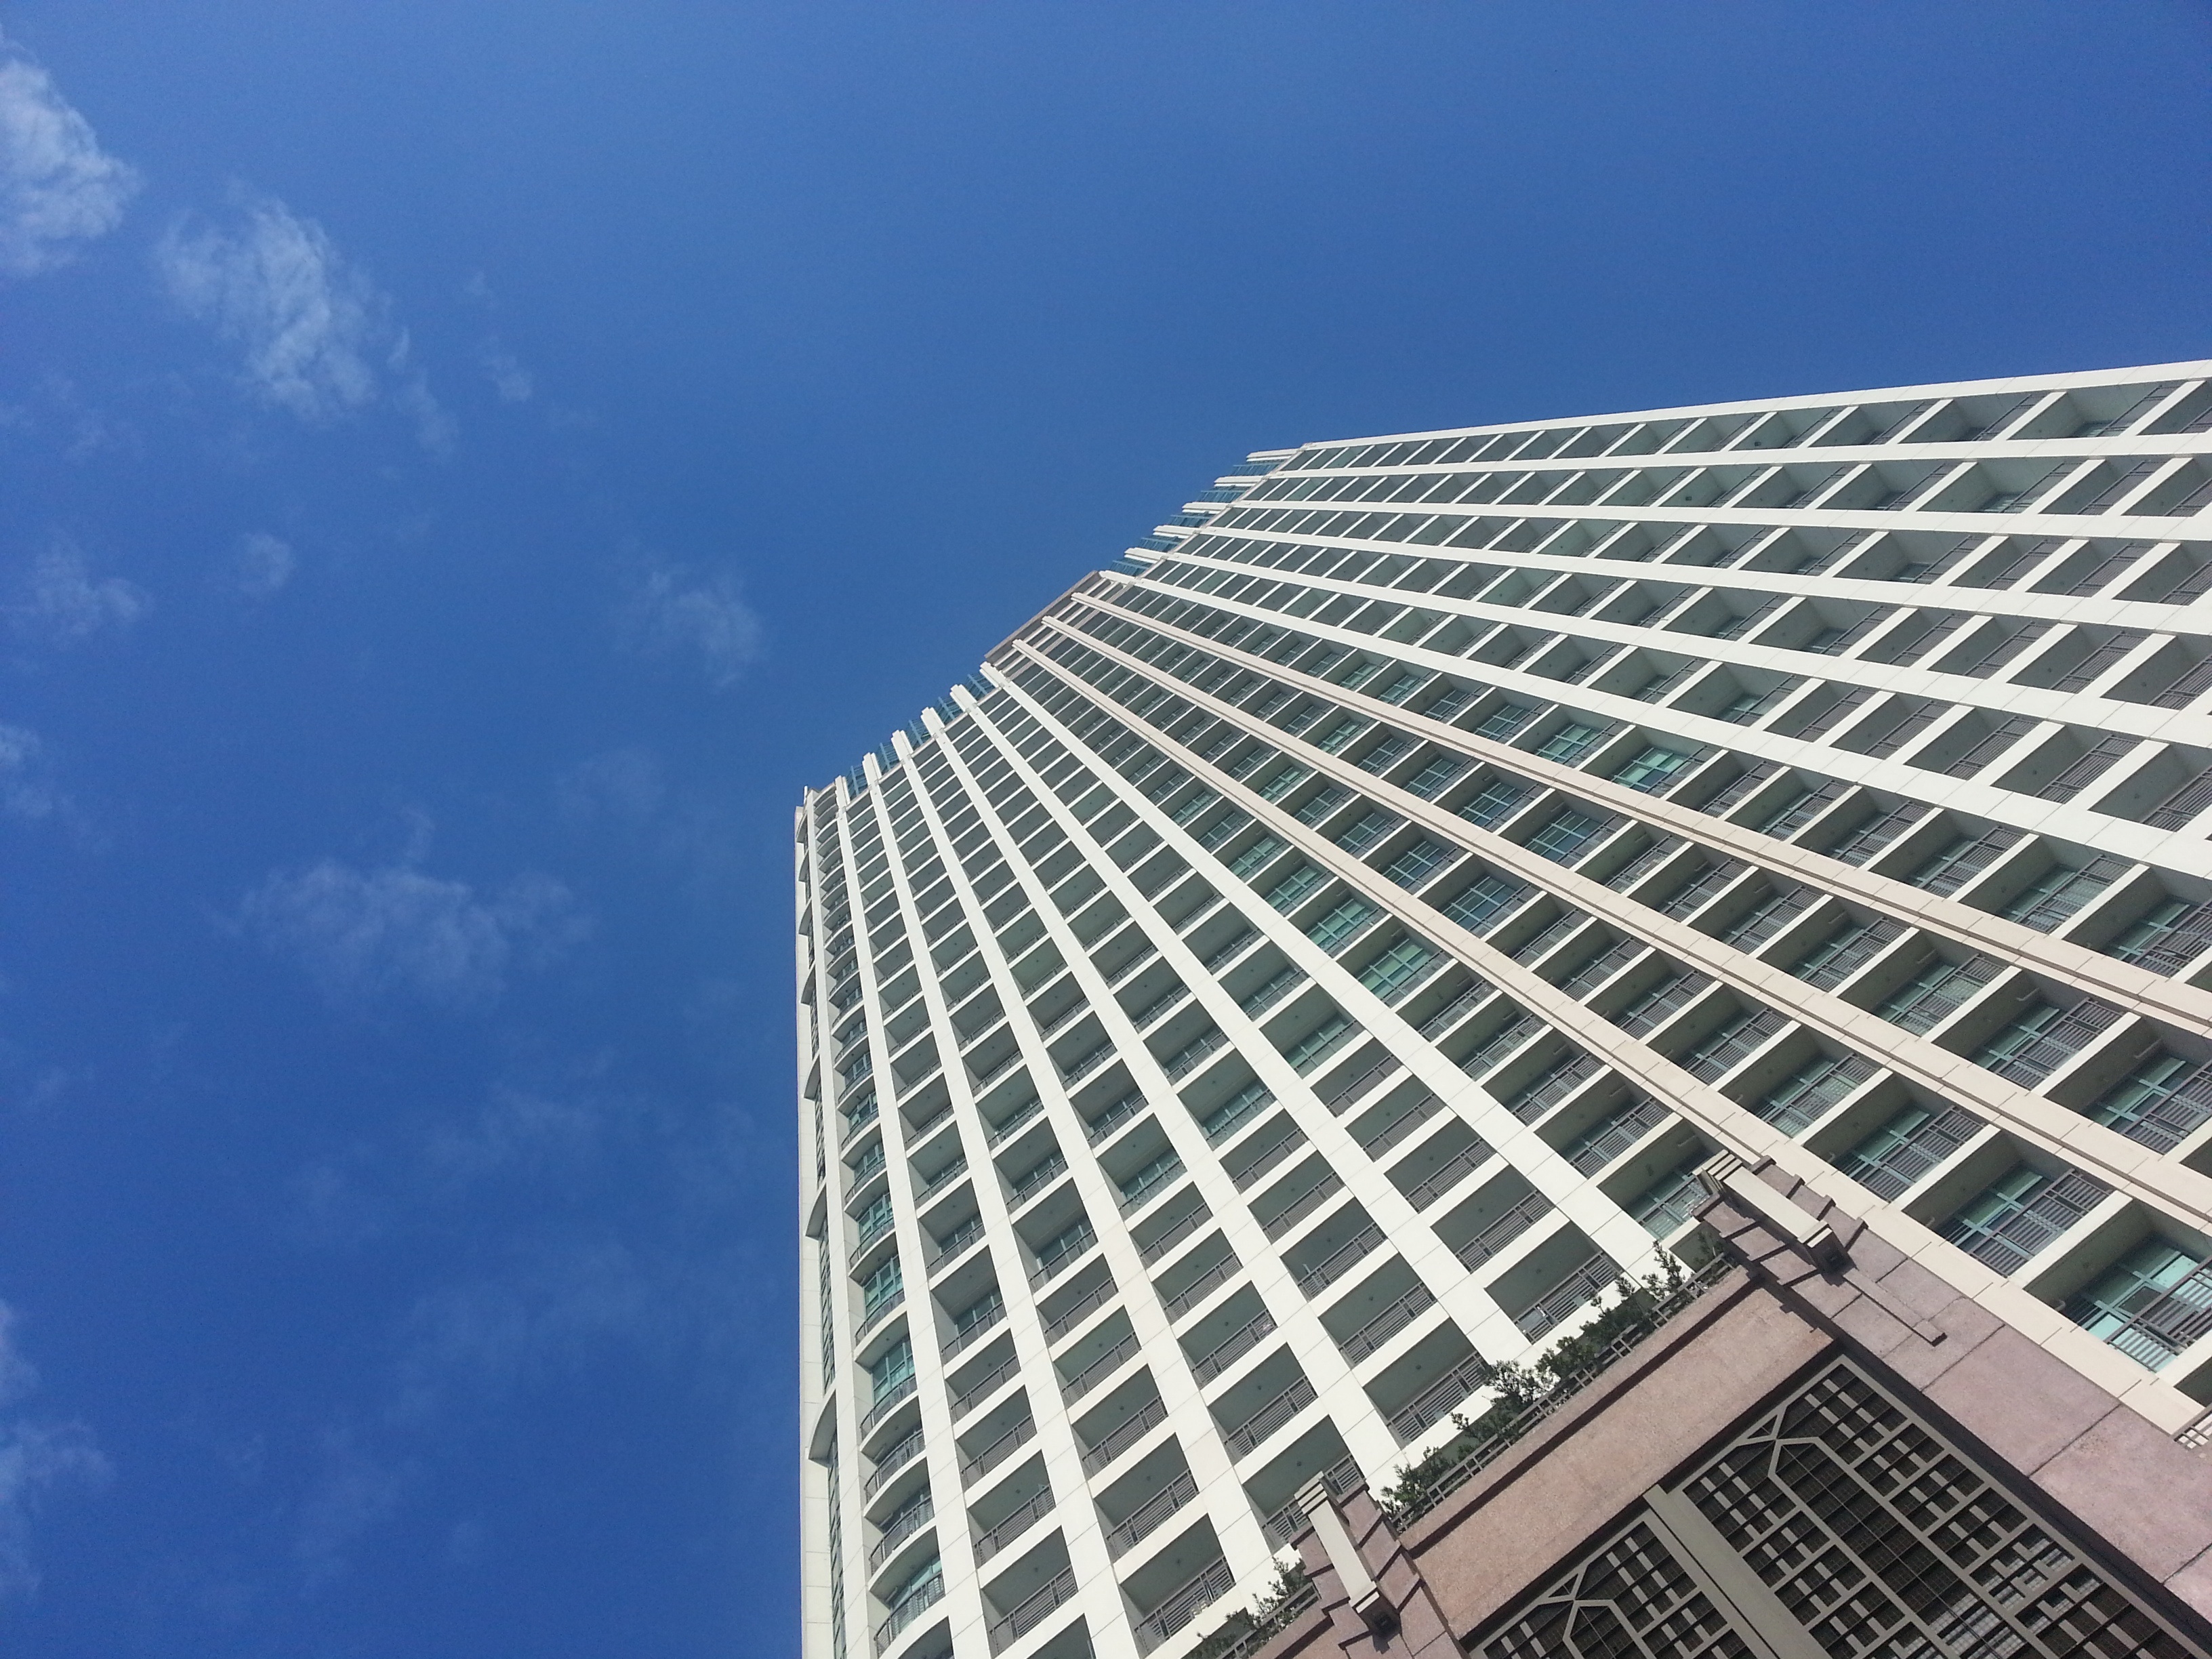
architecture, building, skyscraper, downtown, tower, landmark, facade, tower block, commercial building, headquarters, metropolis, condominium, residential area, metropolitan area